Kawasaki W series

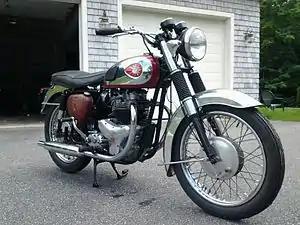
1960s BSA A10 Super Rocket

The Kawasaki W1 is based heavily on the post-war, pre-unit construction, 500cc vertical-twin BSA A7 design inherited from Meguro, but as time passed, the Kawasaki and BSA designs diverged. The BSA